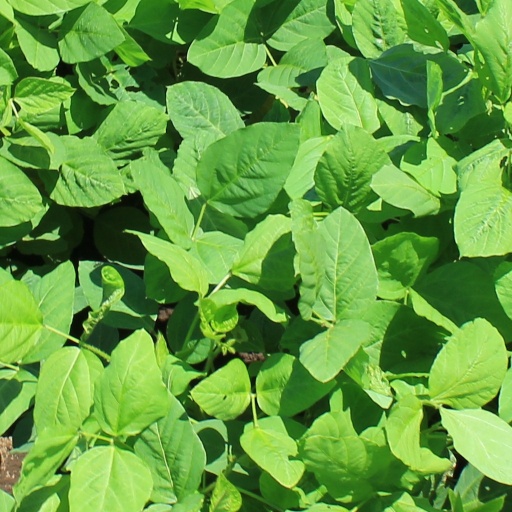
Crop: soybean